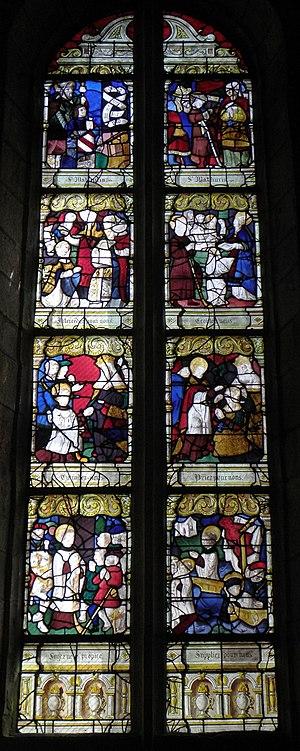
Baie 6 de l'église Saint-Mathurin de Montcontour (22). Vie de Saint-Mathurin.